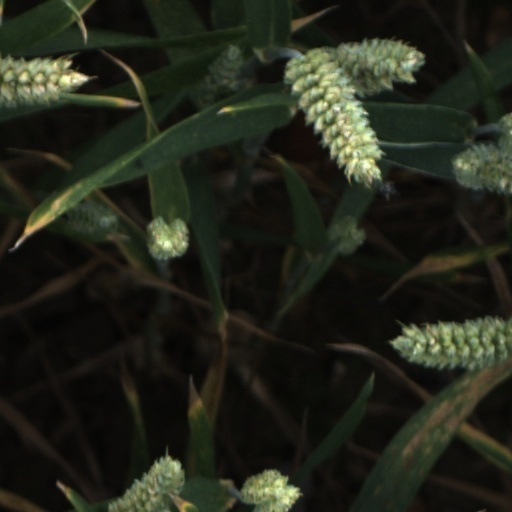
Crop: wheat